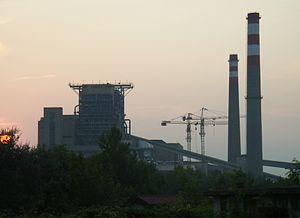
Kostolac est une ville et une municipalité de Serbie situées sur le territoire de la Ville de Požarevac, district de Braničevo. Au recensement de 2011, la ville comptait 9 264 et la municipalité urbaine dont elle est le centre 13 604.